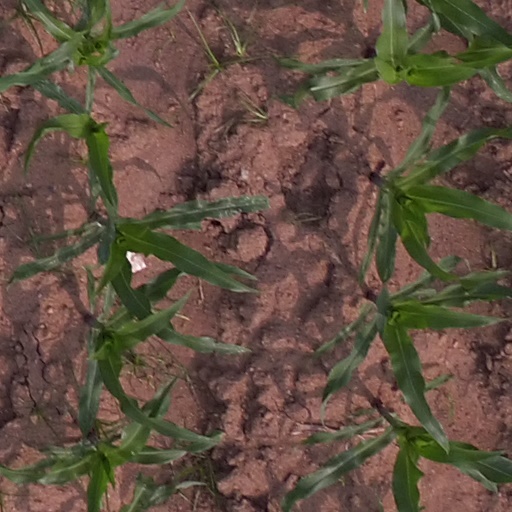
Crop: maize; corn